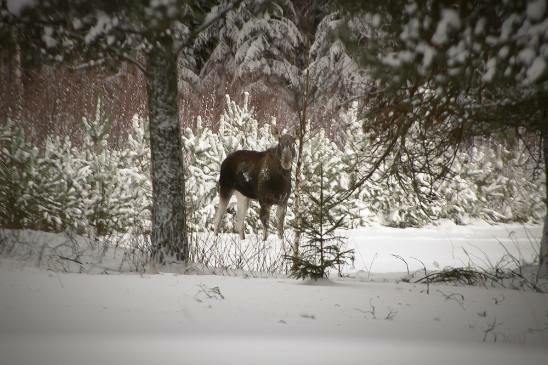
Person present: No